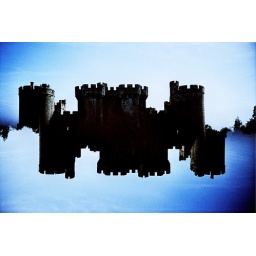
Bodiam Castle. Lomo LC-A+, splitzer, blue sky and some Glorious Freaks lurking about in the background.